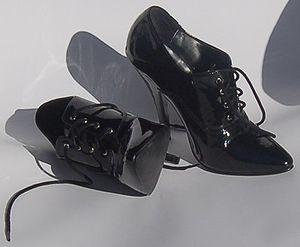
Talons hauts